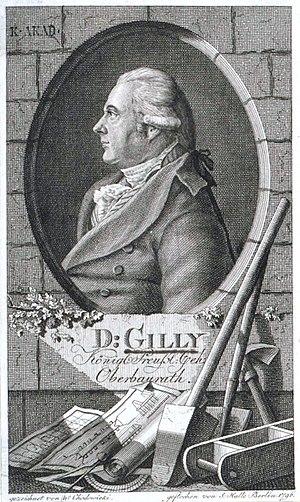
David Gilly, né le 7 janvier 1748 à Schwedt et mort le 5 mai 1808 à Berlin est un architecte prussien d'origine huguenote qui fut directeur de l'académie d'architecture de Berlin.